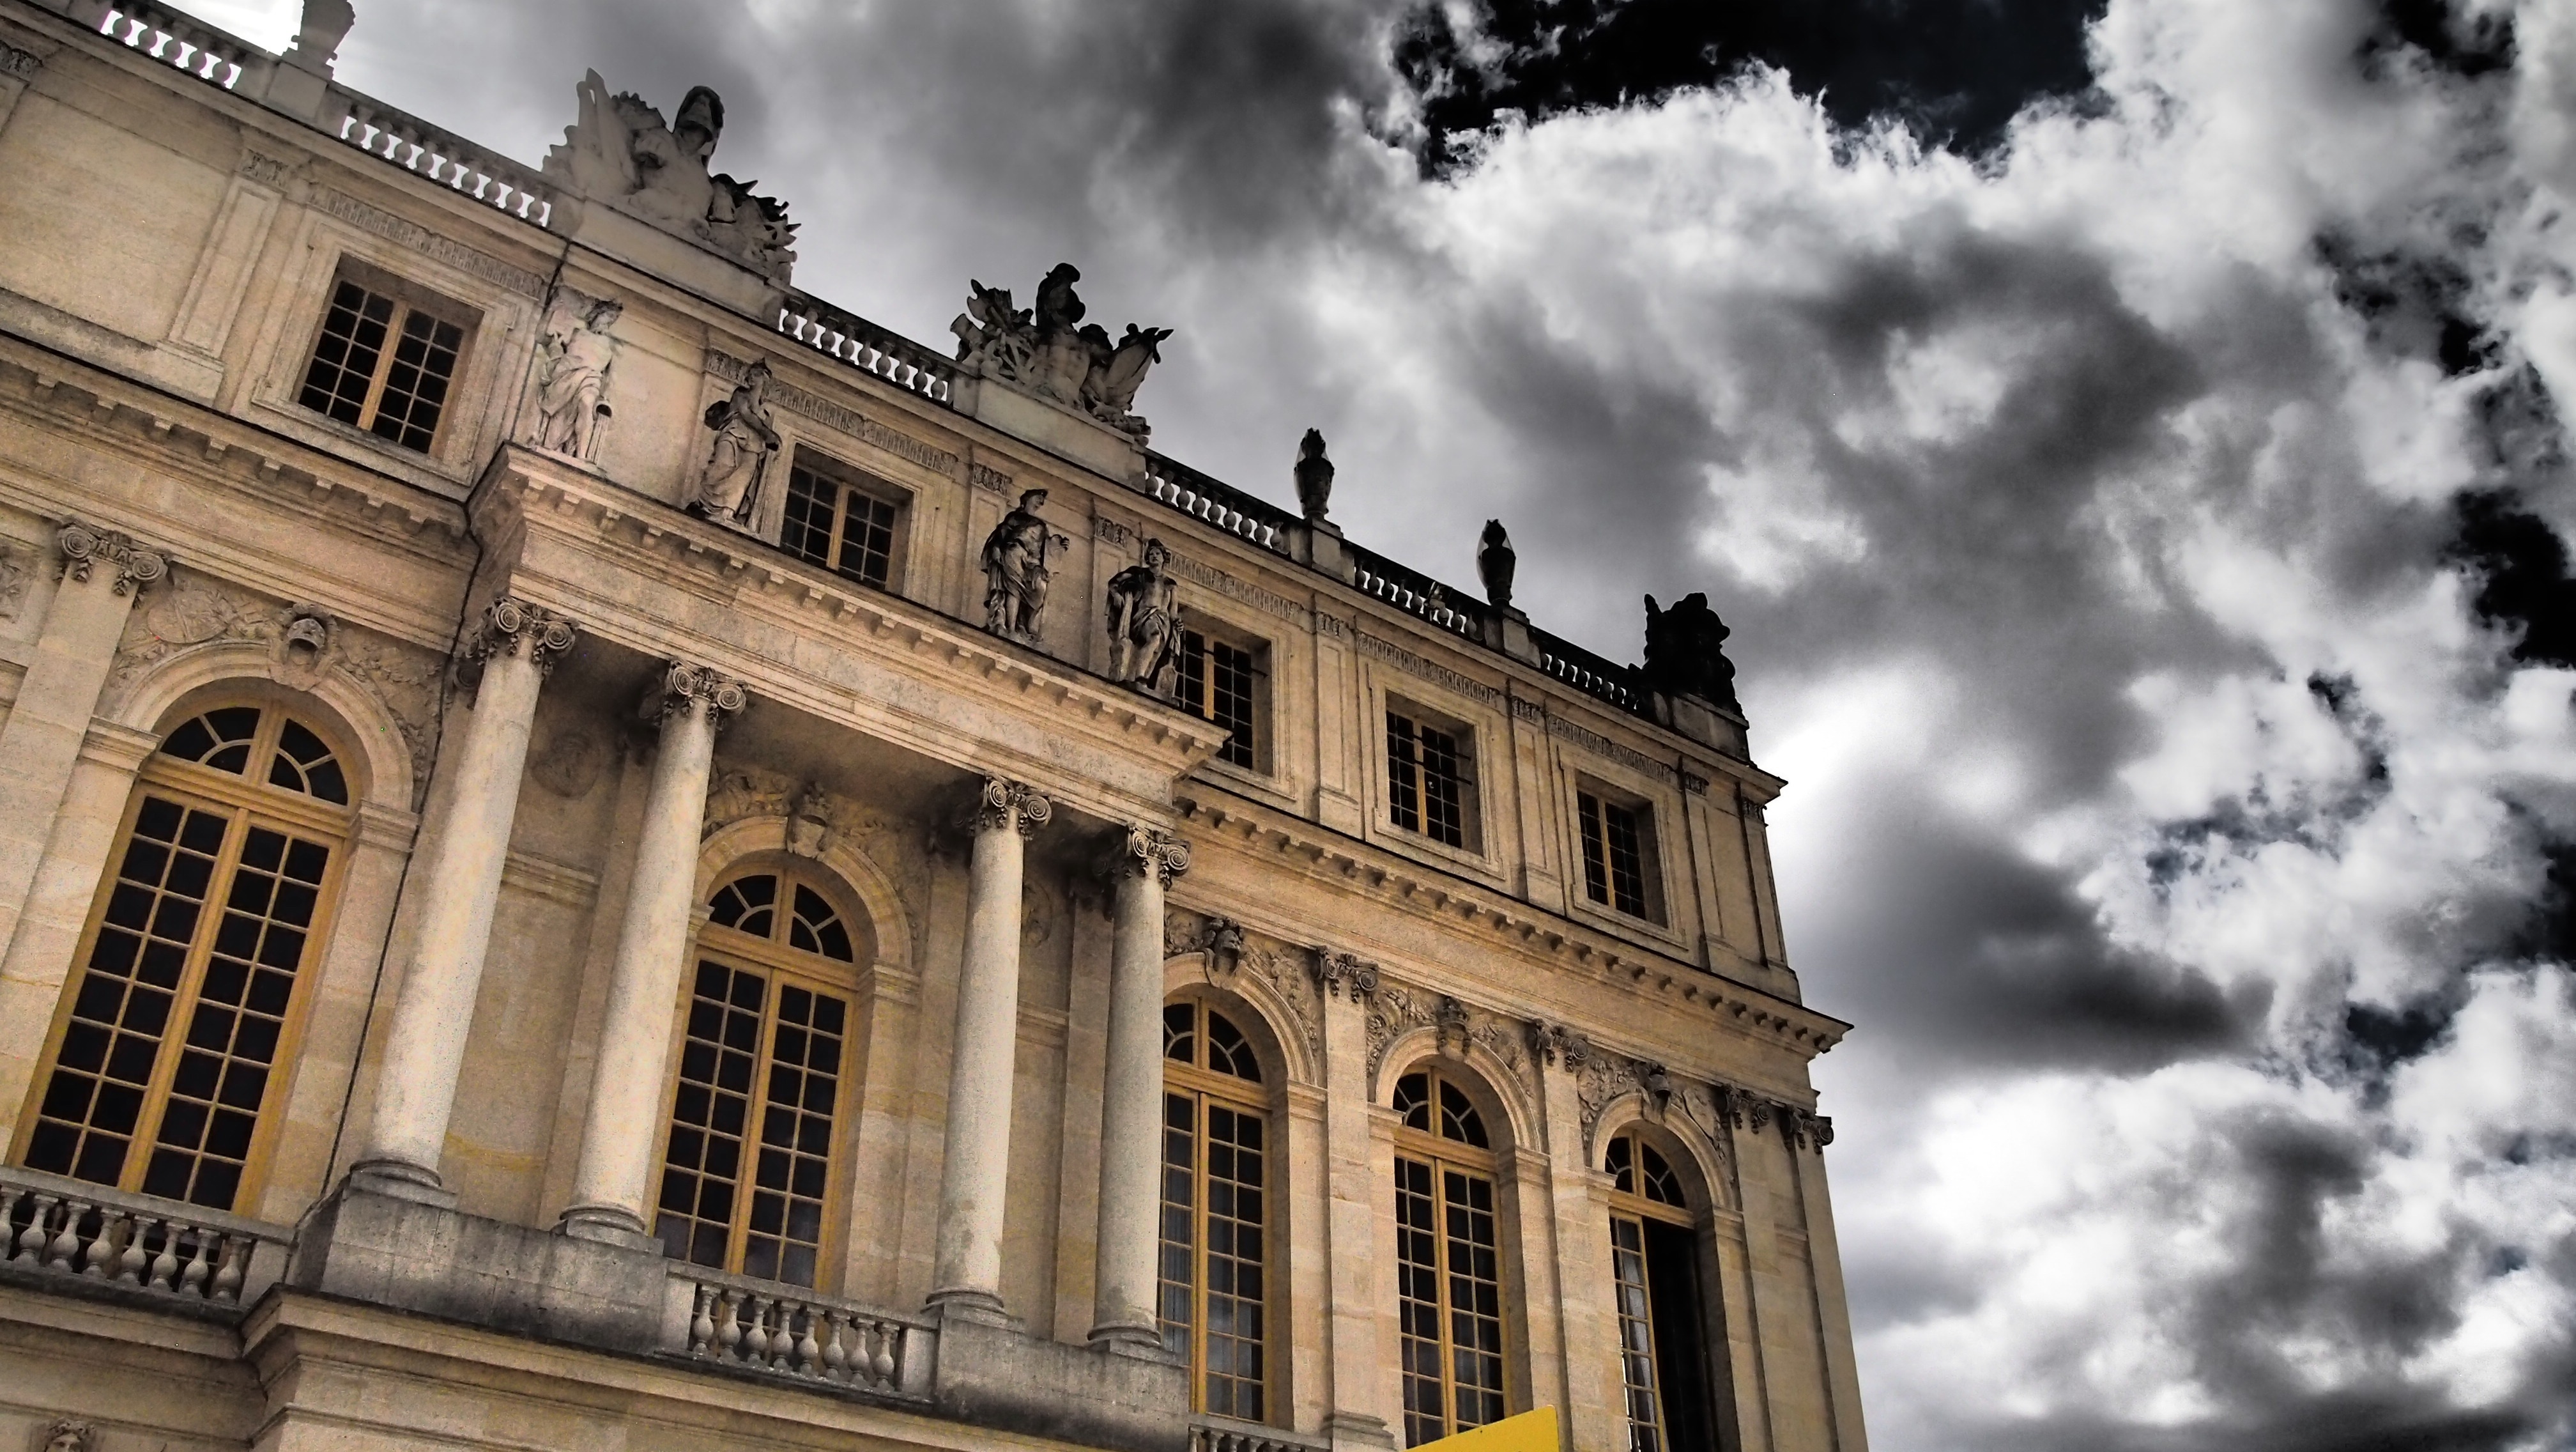
architecture, city, paris, cityscape, downtown, castle, landmark, facade, places of interest, versailles, metropolis, urban area, human settlement